Record collecting

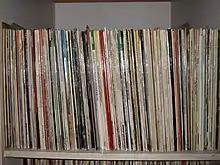
A shelf of collected vinyl records

Record collecting is the hobby of collecting sound recordings, usually of music, but sometimes poetry, reading, historical speeches, and ambient noises. Although the typical focus is on vinyl records, all formats of recorded music can be collected.